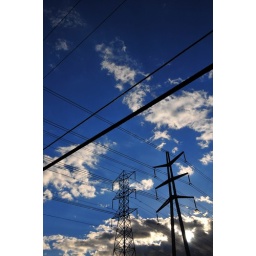
Electrical wires towers taken in Buena Park on a clear blue sky day nearing sunset.